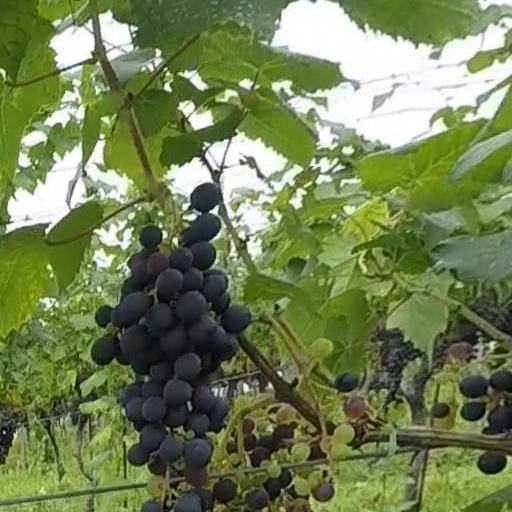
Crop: grape